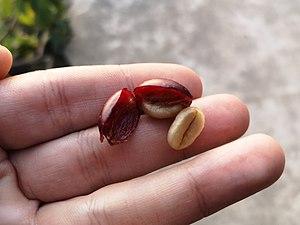
Les Caféiers sont un genre de plantes de la famille des Rubiacées, qui comprend plus de 80 espèces d'arbres ou d'arbustes originaires des régions tropicales d'Afrique ou d'Asie.